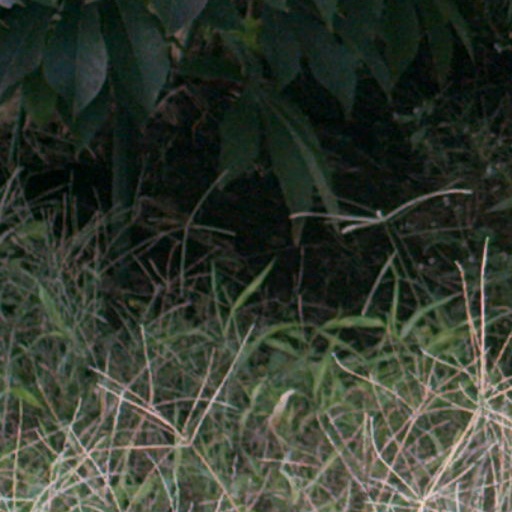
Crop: cassava